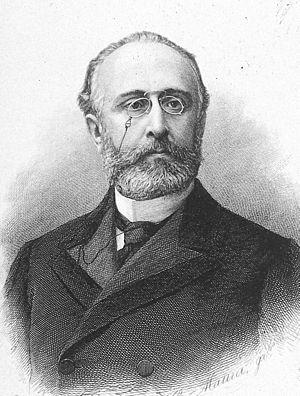
Cet article dresse la liste des présidents du gouvernement d’Espagne ou leur équivalent depuis 1705.